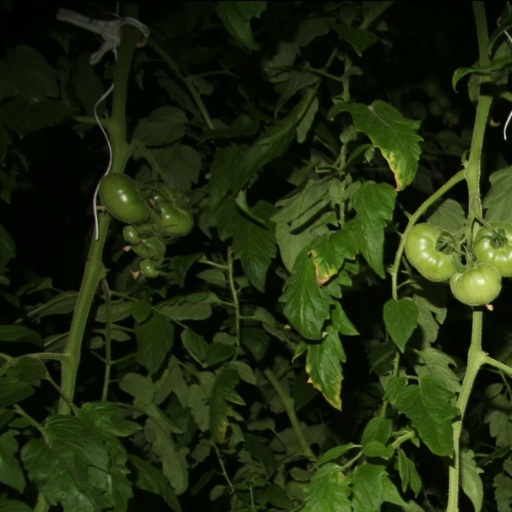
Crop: tomato